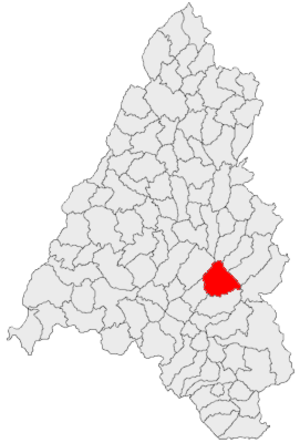
Roșia est une commune roumaine du județ de Bihor, en Transylvanie, dans la région historique de la Crișana et dans la région de développement Nord-Ouest.